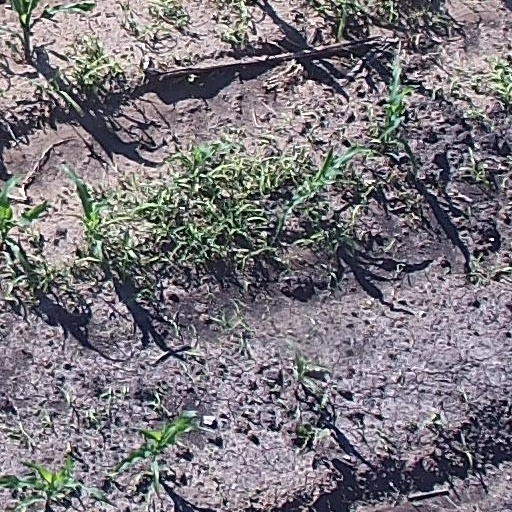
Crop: maize; corn